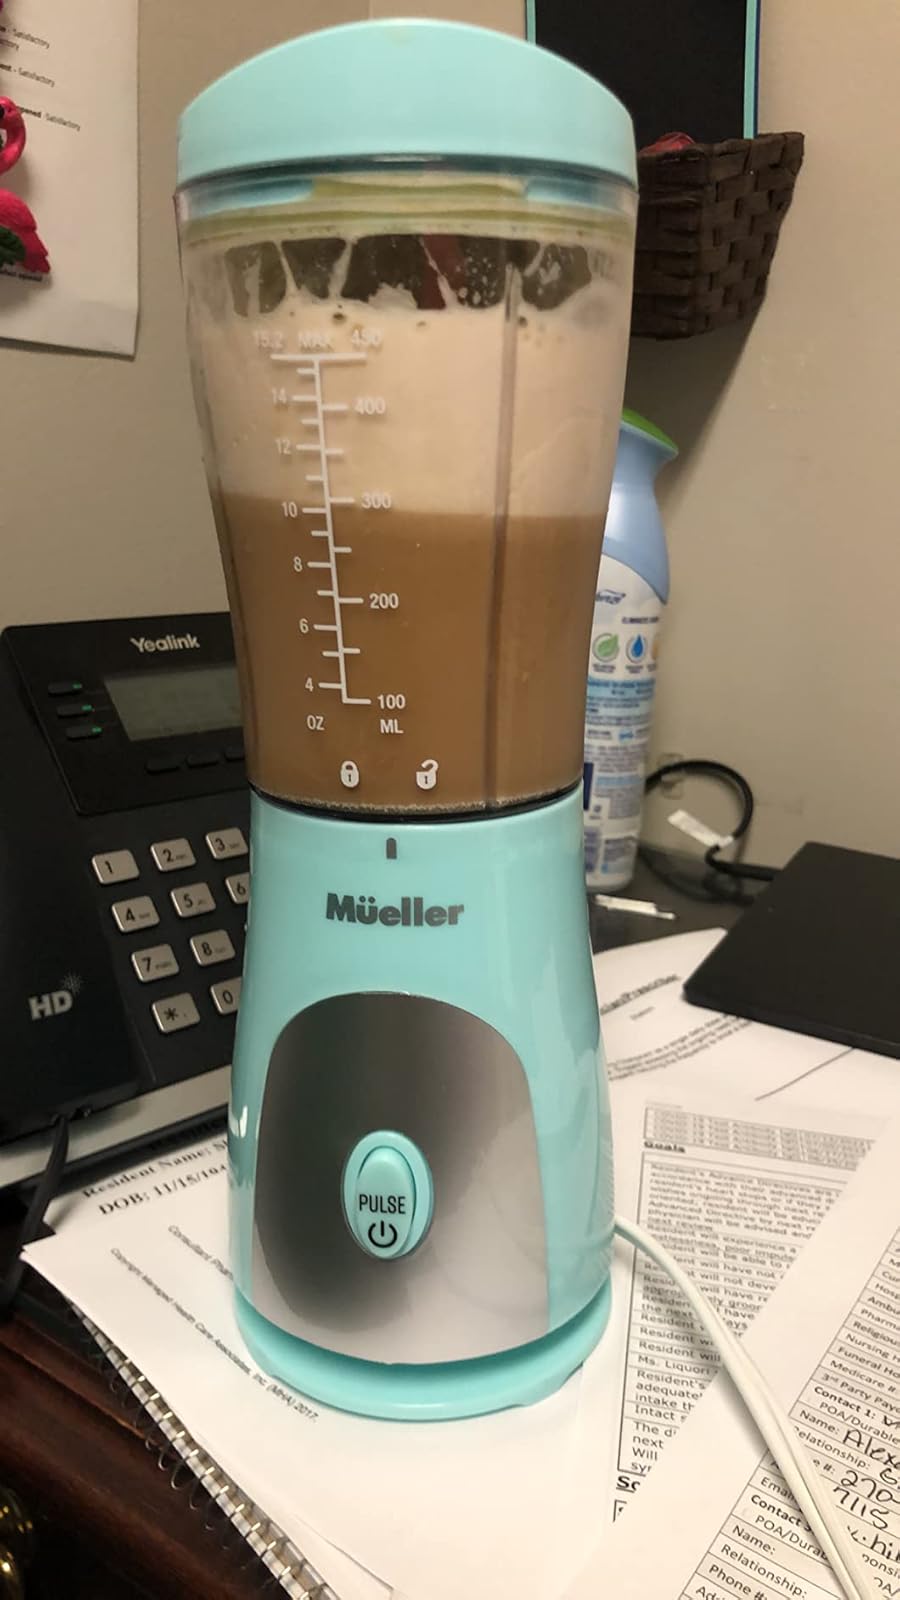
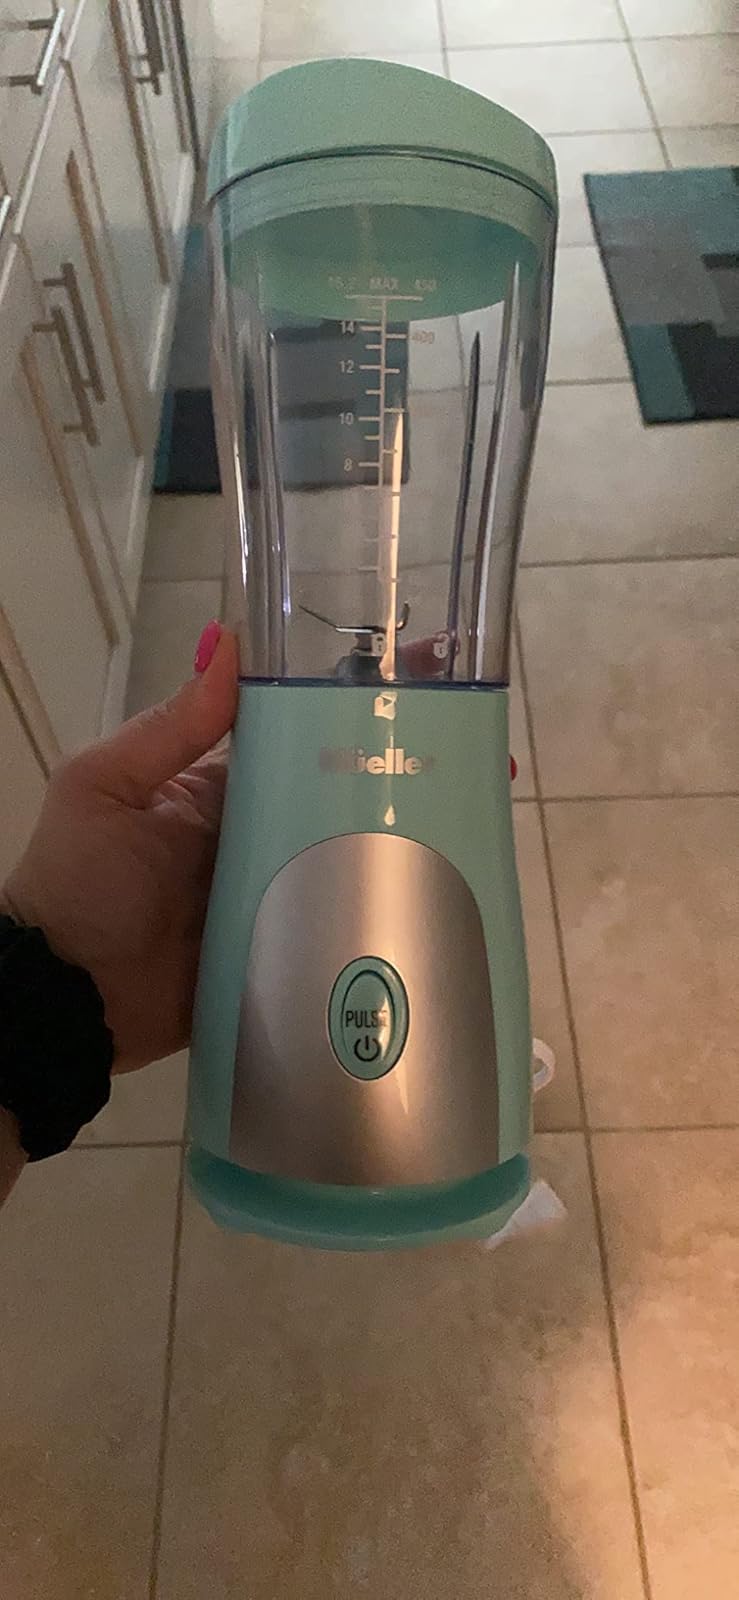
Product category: items_blender
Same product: yes